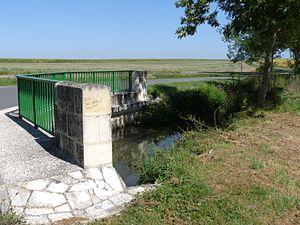
Le Tâtre, St-Germain-de-Vibrac, Charente-Maritime, France
Le Tâtre est un ruisseau du sud-ouest de la France, arrosant les départements de la Charente et de la Charente-Maritime. C'est un affluent en rive gauche du Trèfle, c'est-à-dire un sous-affluent de la Charente par la Seugne.
Saint-Germain-de-Vibrac est une commune du sud-ouest de la France située dans le département de la Charente-Maritime.